Oberweißbach

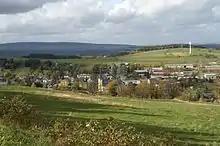
Panoramic view

Oberweißbach is situated in the Thuringian Forest, southwest of Saalfeld. It is a nationally recognized resort town in the Thuringian Forest Nature Park in the Weißbachtal.